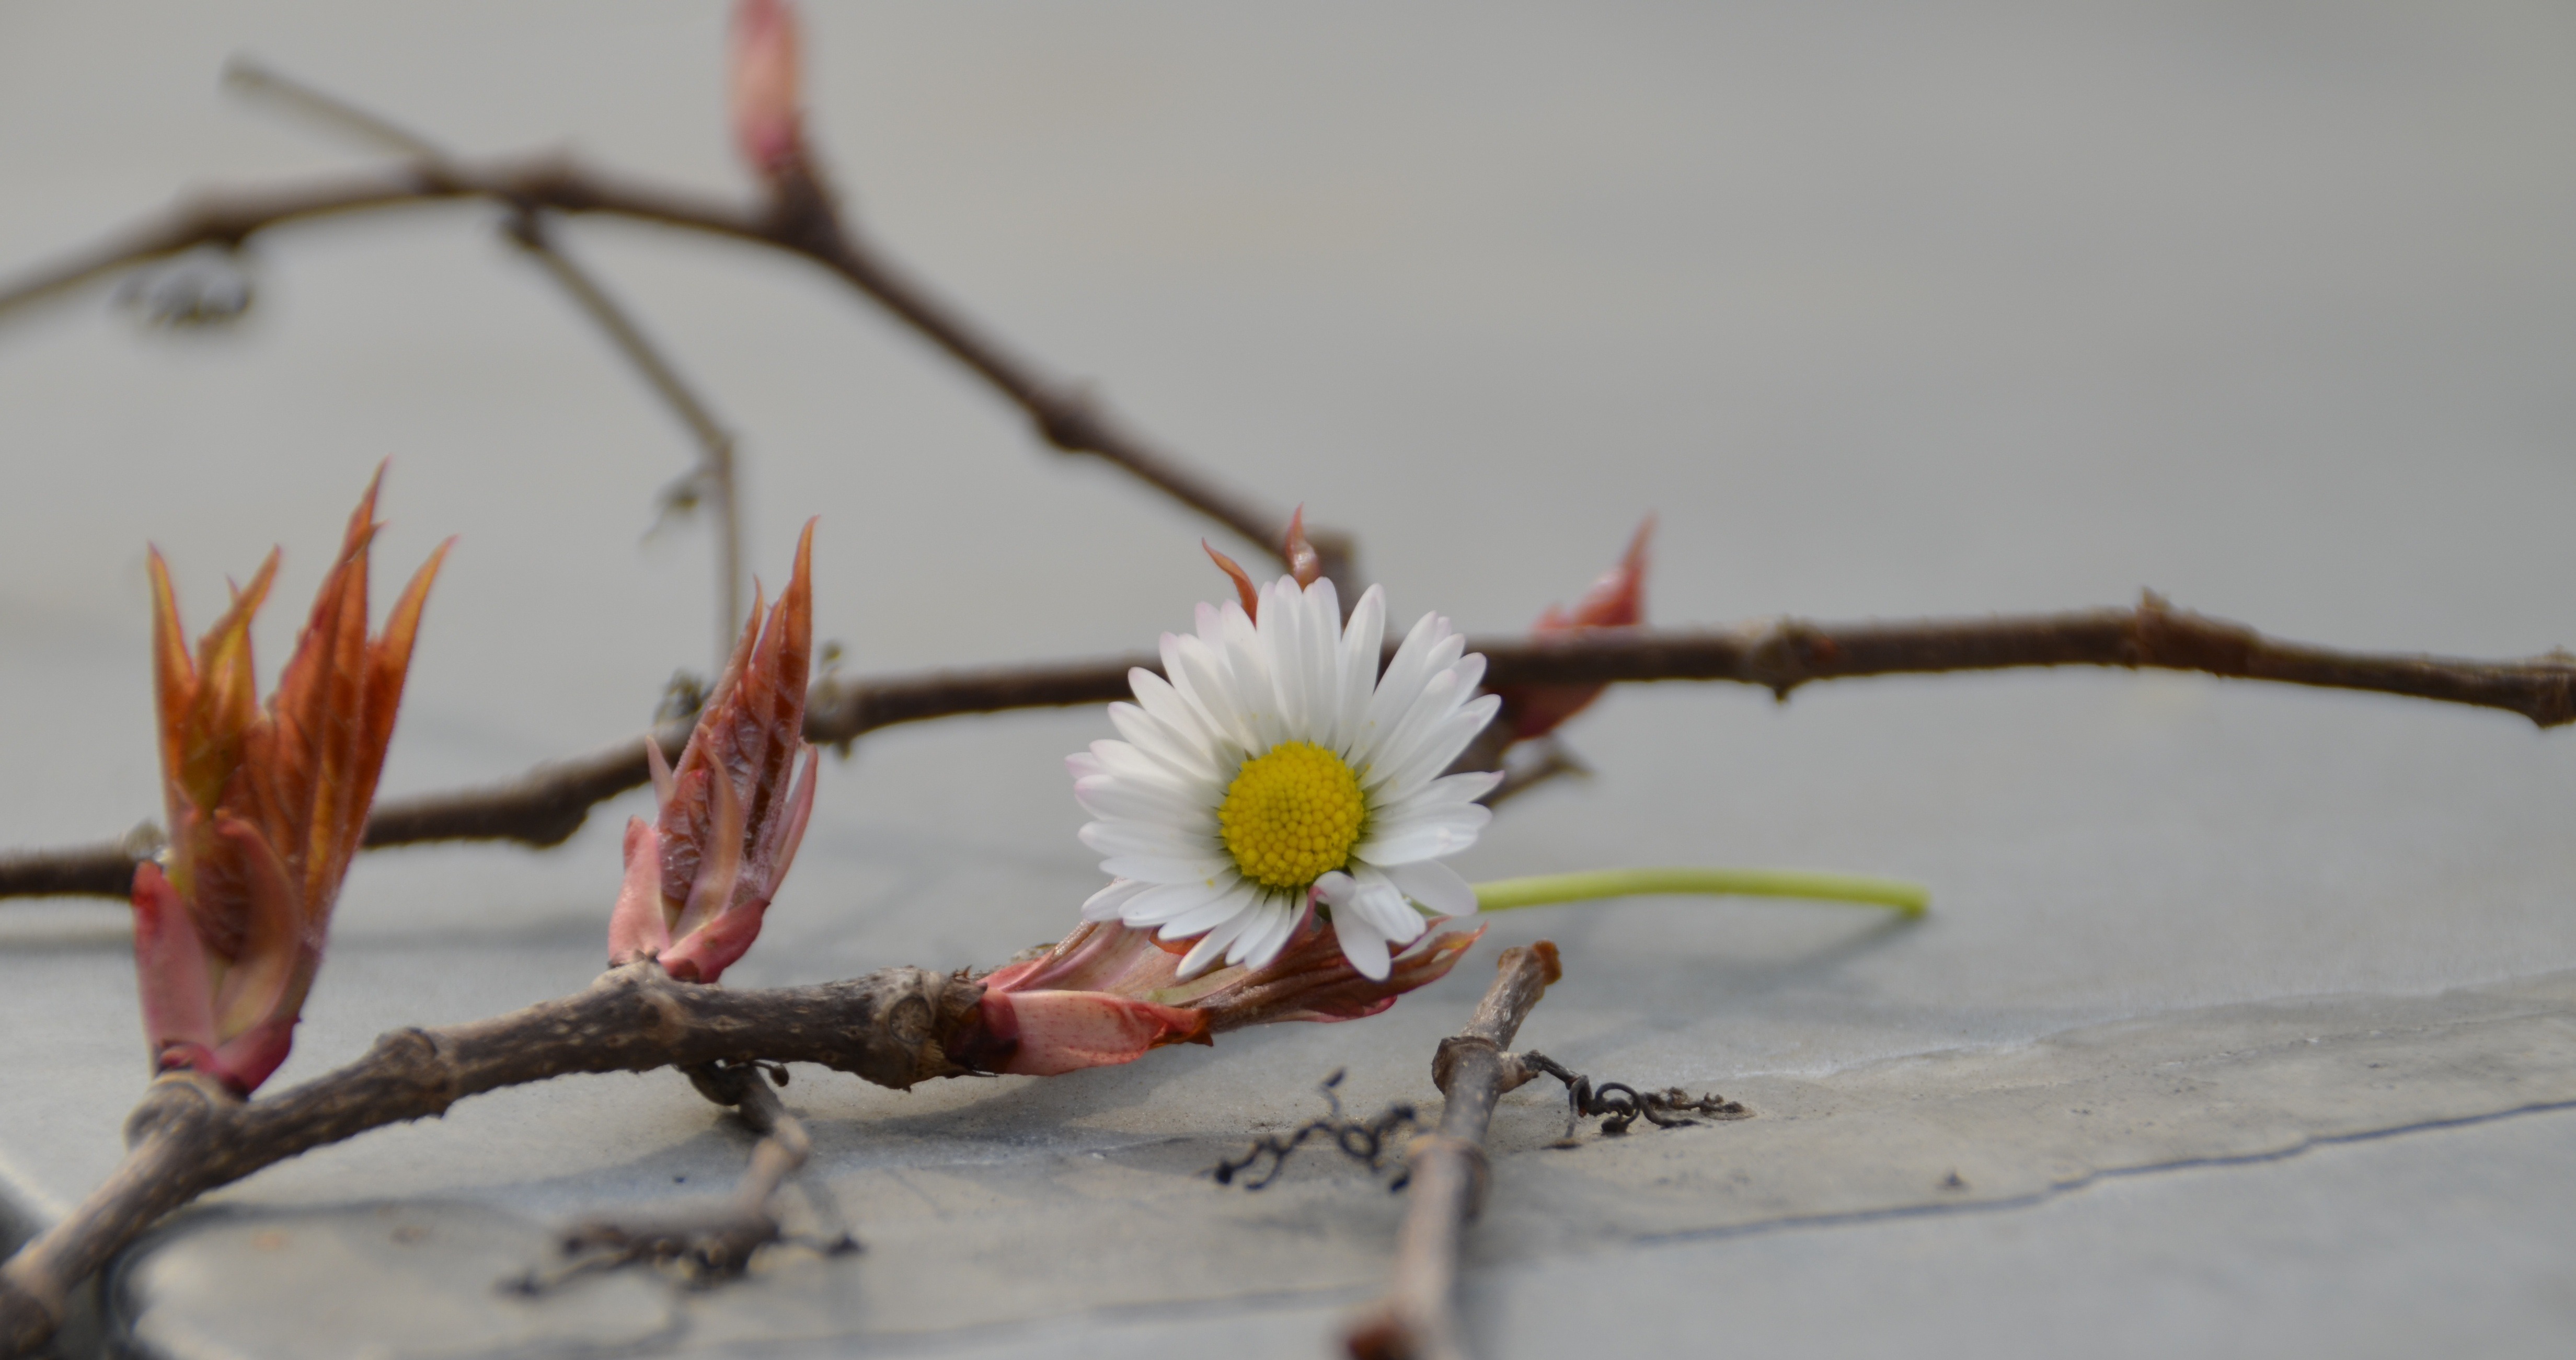
tree, branch, blossom, winter, bird, plant, white, leaf, flower, wall, daisy, spring, red, botany, climber, flora, season, fauna, twig, close up, leaves, bud, macro photography, plant stem, thorns spines and prickles